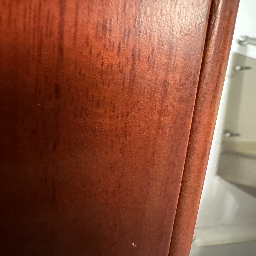
Material: Wood